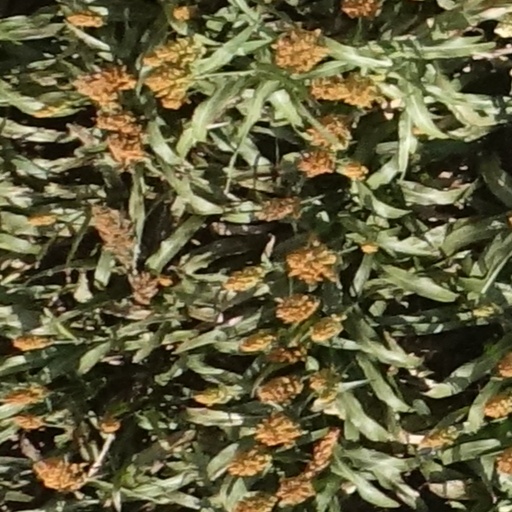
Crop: sorghum